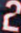
Number: 2